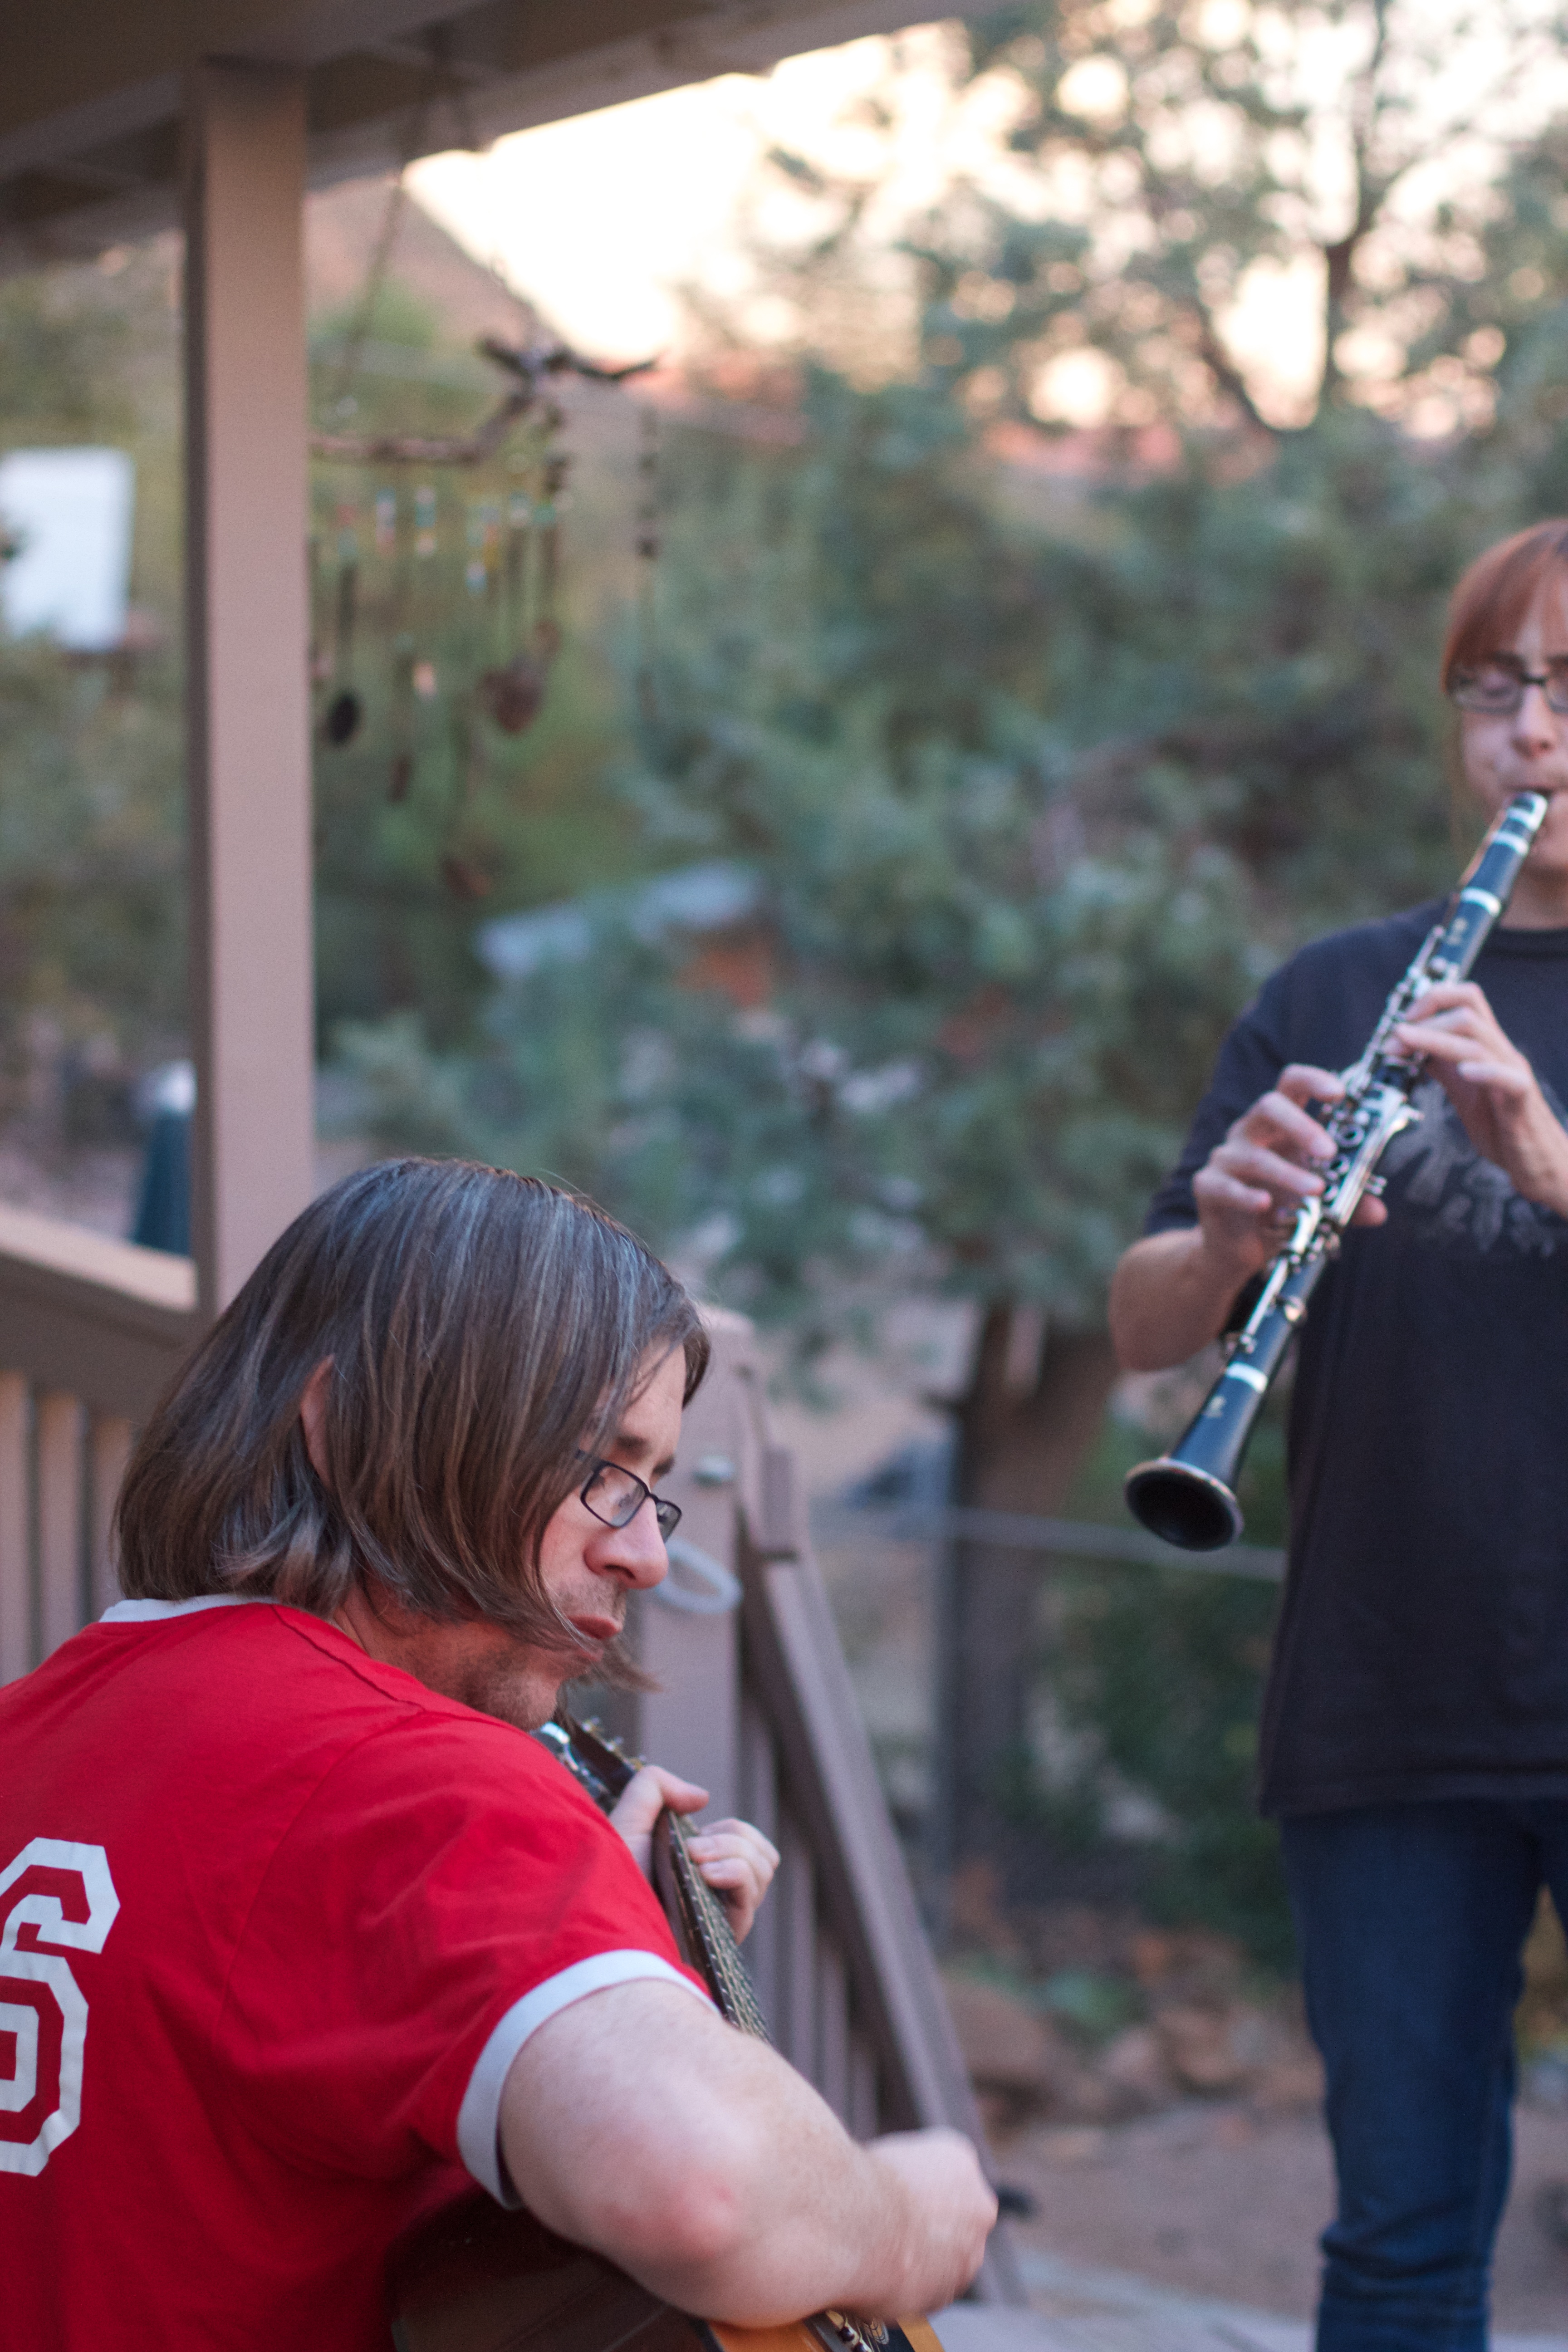
people, spring, red, cool image